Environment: real
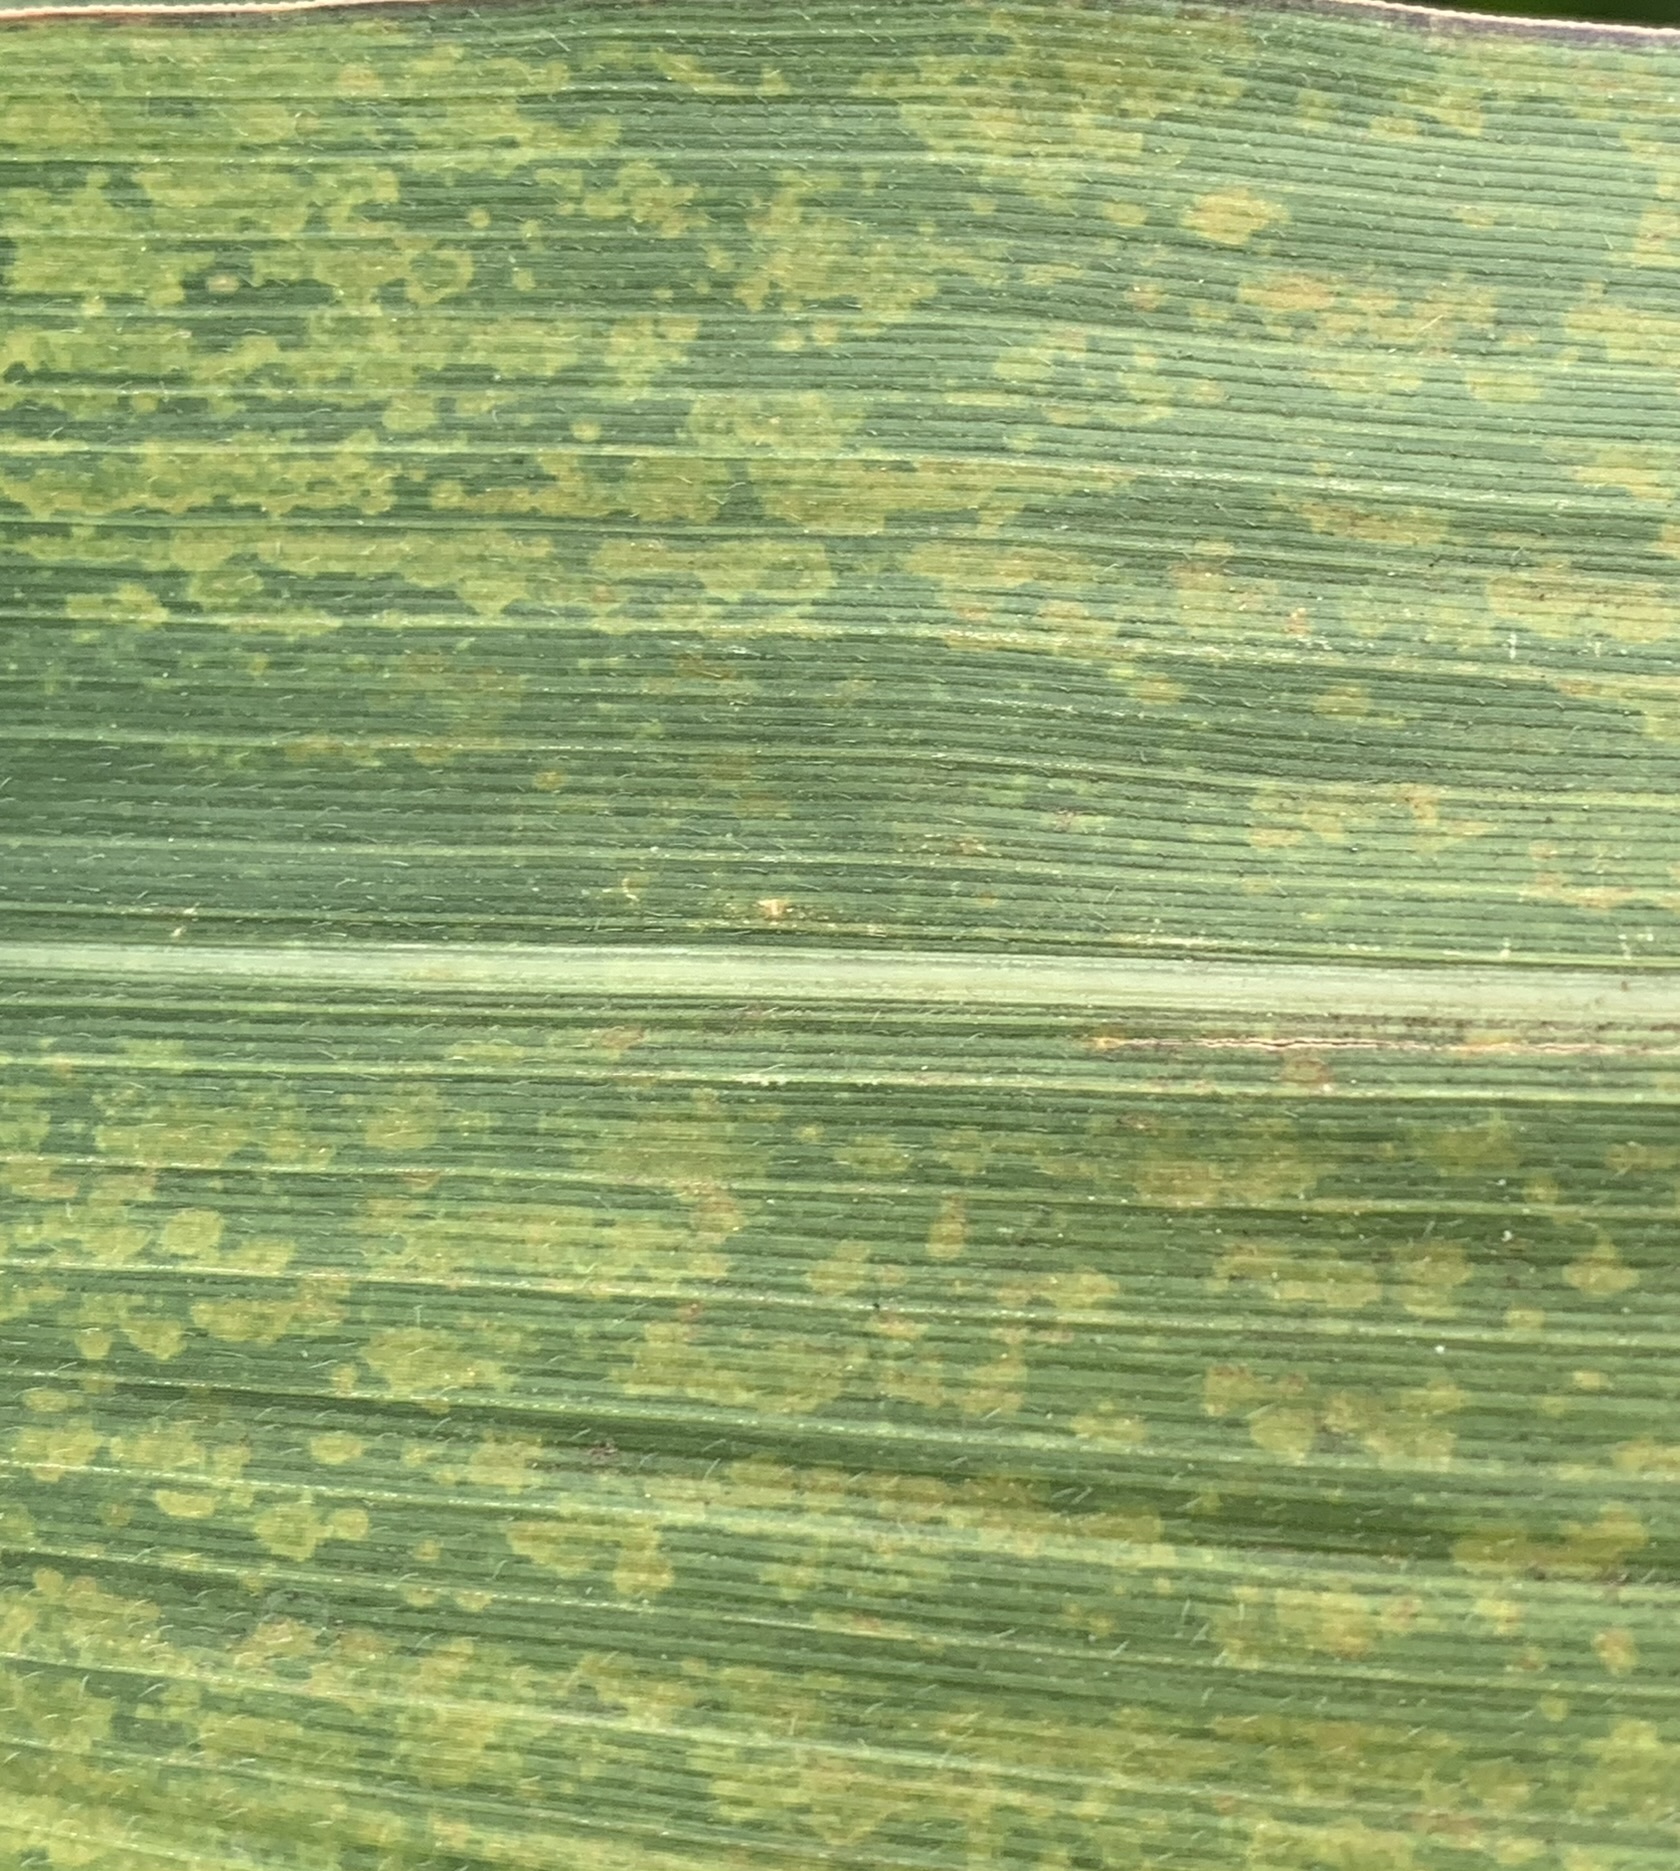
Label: lethal_necrosis